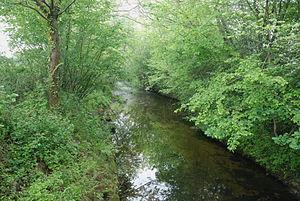
Ripisylve du Litroux